Lyon

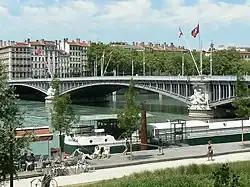

Lyon (Franco-Provençal: "Liyon") is a city in France. It is located at the confluence of the rivers Rhône and Saône, to the northwest of the French Alps, southeast of Paris, north of Marseille, southwest of Geneva, Switzerland, northeast of Saint-Étienne.